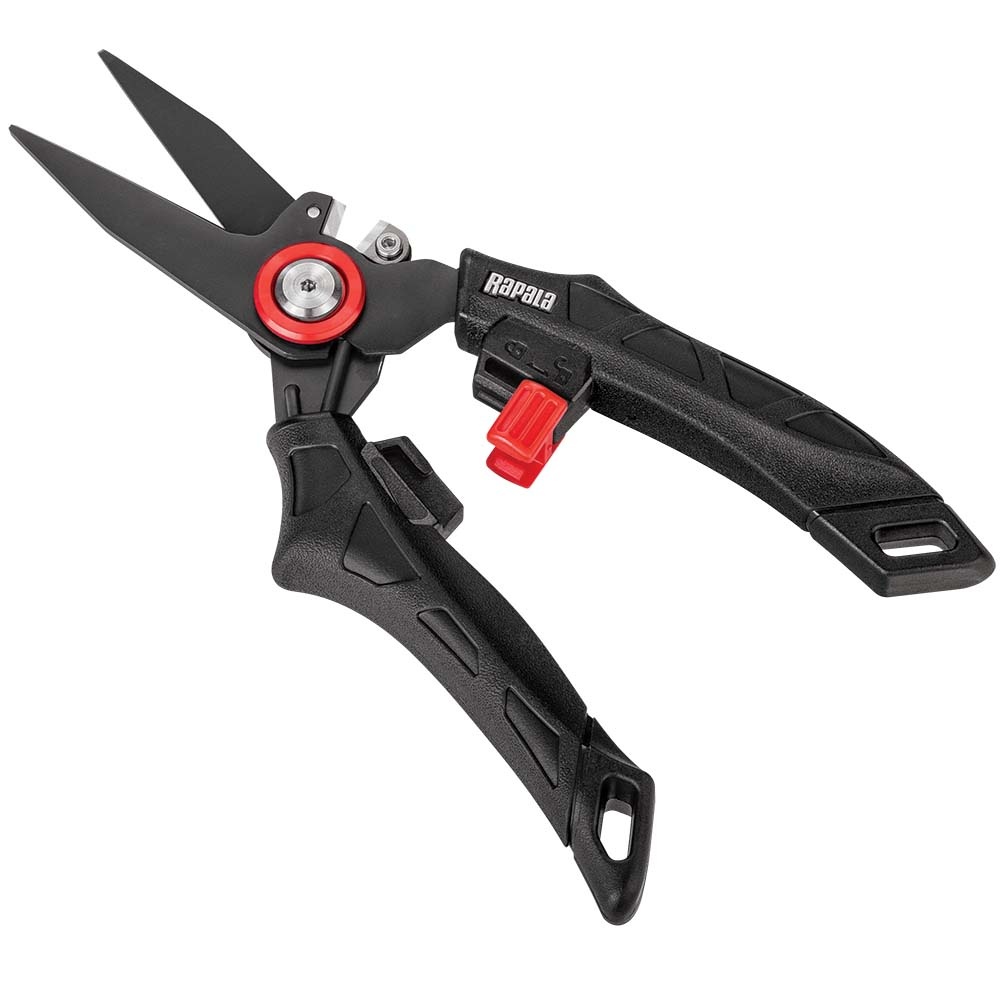
Rapala Elite Scissors - 7" [RESS7]
Elite Scissors - 7" Armed with high-performance, lightweight Cerakote® coating which protects against abrasion, corrosion, and UV rays. The Elite Scissors serrated blades cut all braid, monofilament, and fluorocarbon lines. Side cutter blades cut light wire up to 15 lbs. Spring-loaded for easy one-hand operation and sliding lock for safe storage. Robust, comfortable ergonomic handle design & lanyard ready. WARNING: This product can expose you to chemicals which are known to the State of California to cause cancer, birth defects or other reproductive harm. For more information go to P65Warnings.ca.gov .
Brand: Rapala
Category: Sporting Goods > Outdoor Recreation > Fishing > Fishing Hook Removal Tools > Fly Tying Scissors